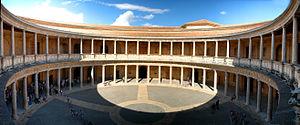
Patio du palais de Charles Quint Italiano: Palazzo di Carlos V
Le palais de Charles Quint est un palais construit au XVIᵉ siècle sur ordre de l'empereur Charles Quint sur la colline de l'Alhambra de la ville de Grenade, dans la région d'Andalousie, en Espagne. C'est un ajout des vainqueurs castillans, postérieur à l'édification des palais mauresques sur la colline de la Sabika.